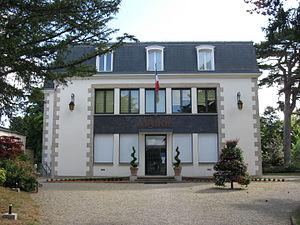
Mairie de Ploubalay. (Côtes-d'Armor, région Bretagne).
Beaussais-sur-Mer est une commune française située dans le département des Côtes-d'Armor en région Bretagne. Elle a été créée le 1ᵉʳ janvier 2017 avec le statut de commune nouvelle.
Ploubalay [plubalɛ] est une ancienne commune française située dans le département des Côtes-d'Armor en région Bretagne.